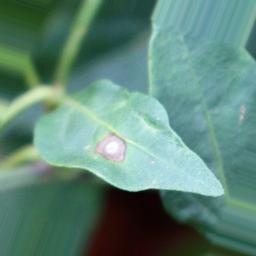
Label: cercospora